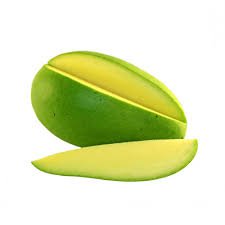
Label: Mango